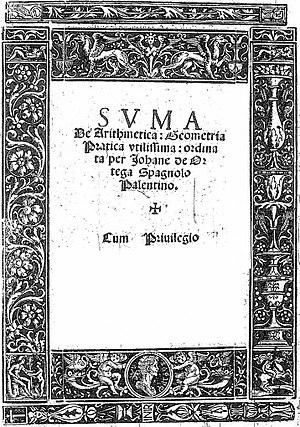
Juan de Ortega ou de Hortega, né en 1480 à Palencia et mort en 1568, est un mathématicien espagnol.